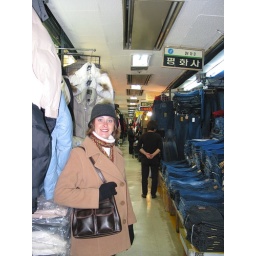
Clothing and more clothing in Dongdaemun market